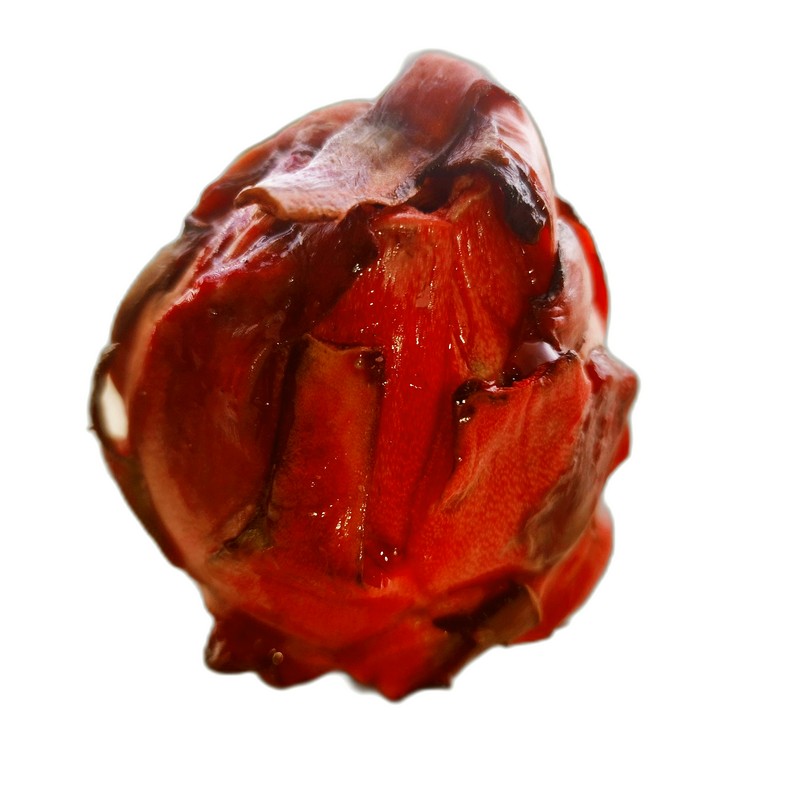
Label: Defect Dragon Fruit